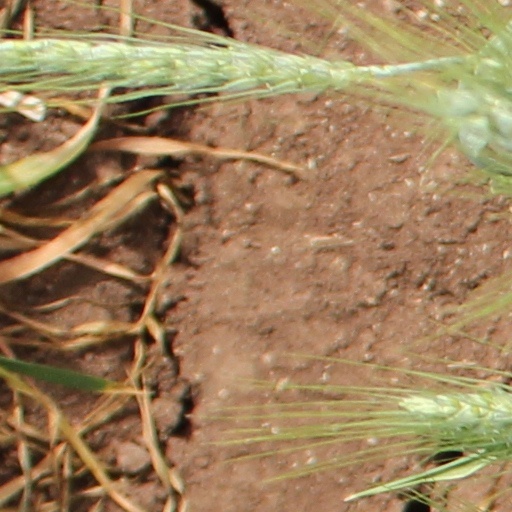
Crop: wheat